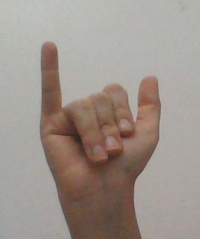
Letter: ya